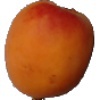
Label: Apricot 1